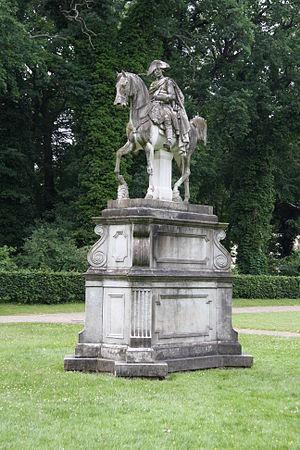
Cet article recense les statues équestres en Allemagne.